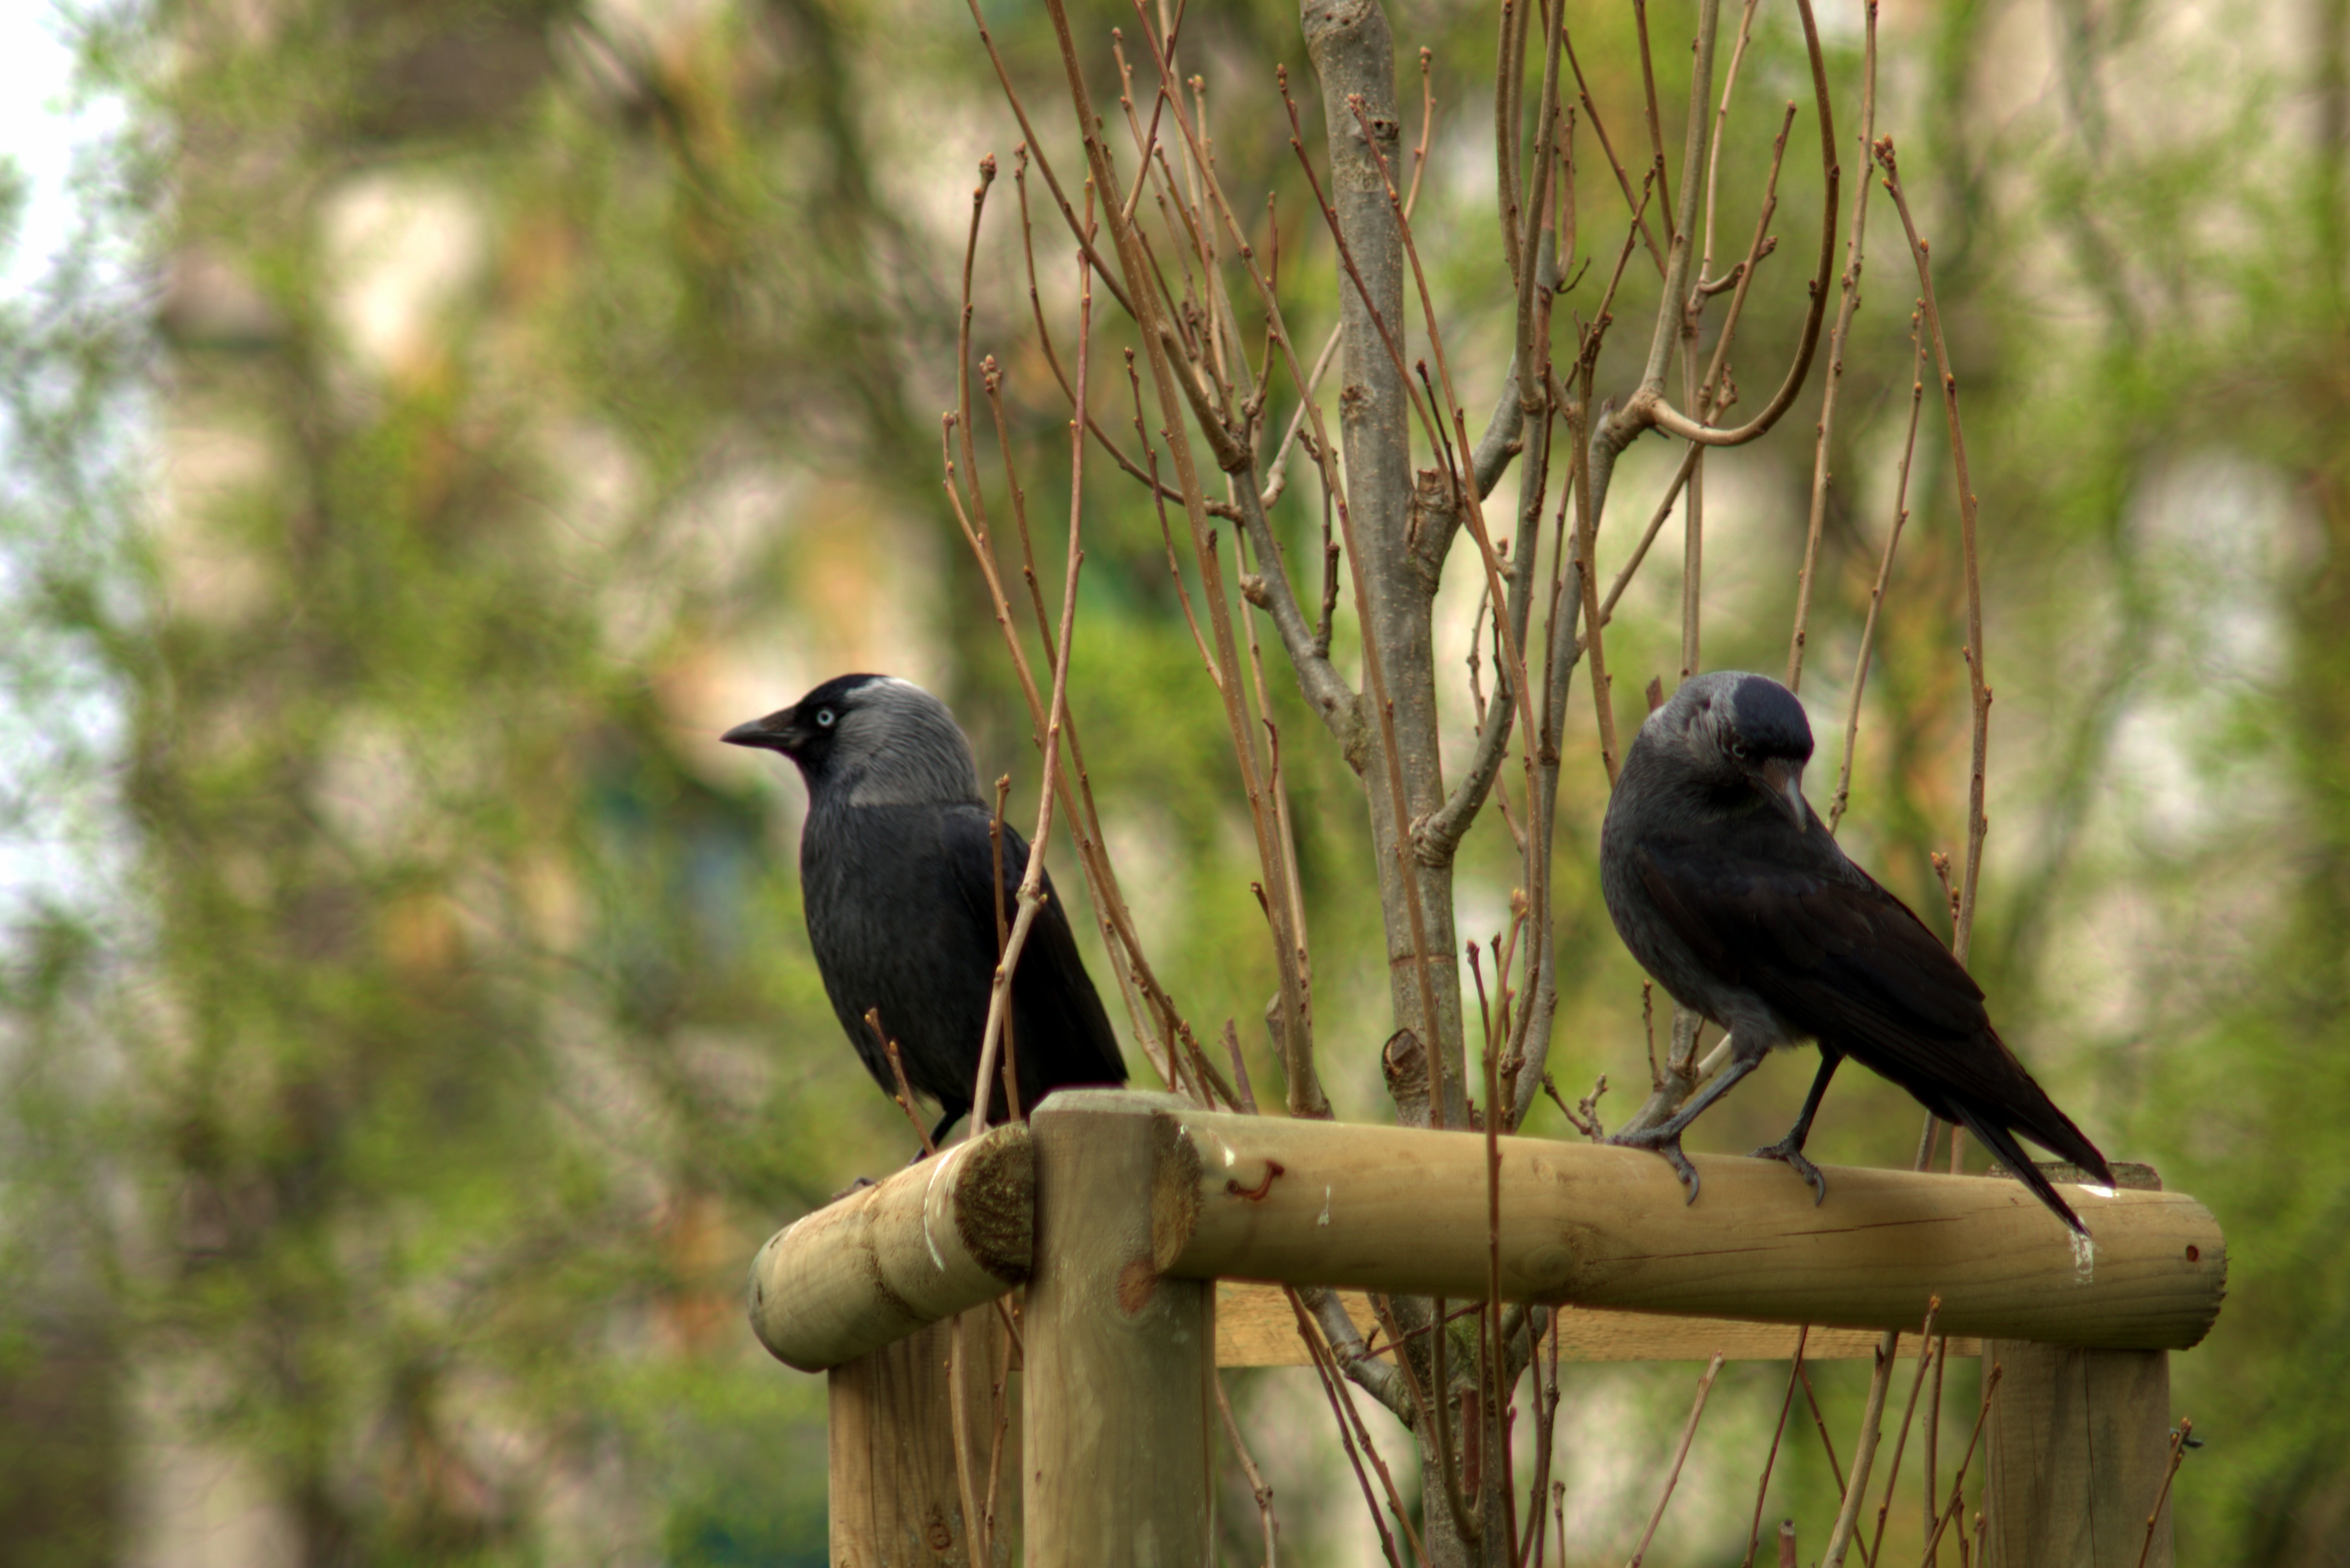
nature, branch, bird, street, city, wildlife, beak, fauna, birds, vertebrate, dawson, perching bird